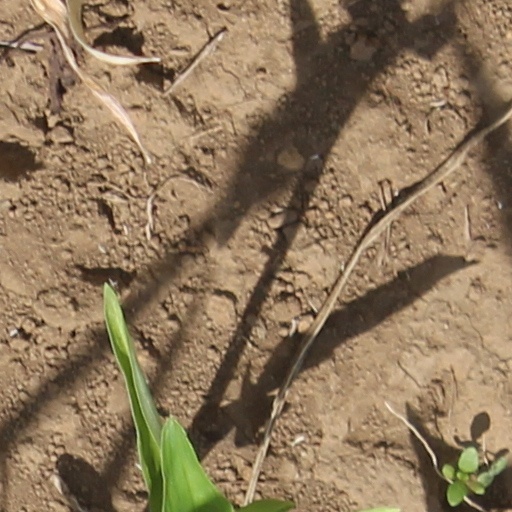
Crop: wheat